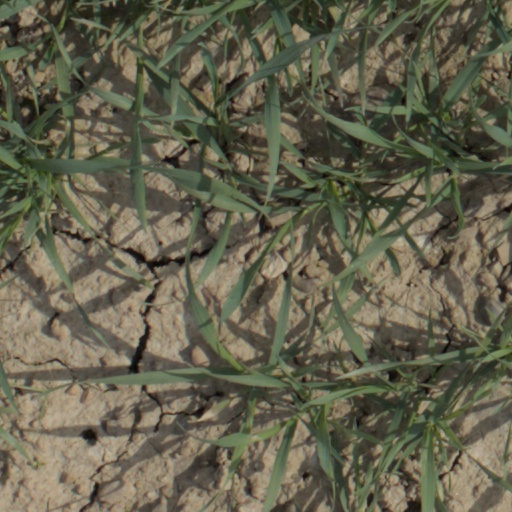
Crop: wheat